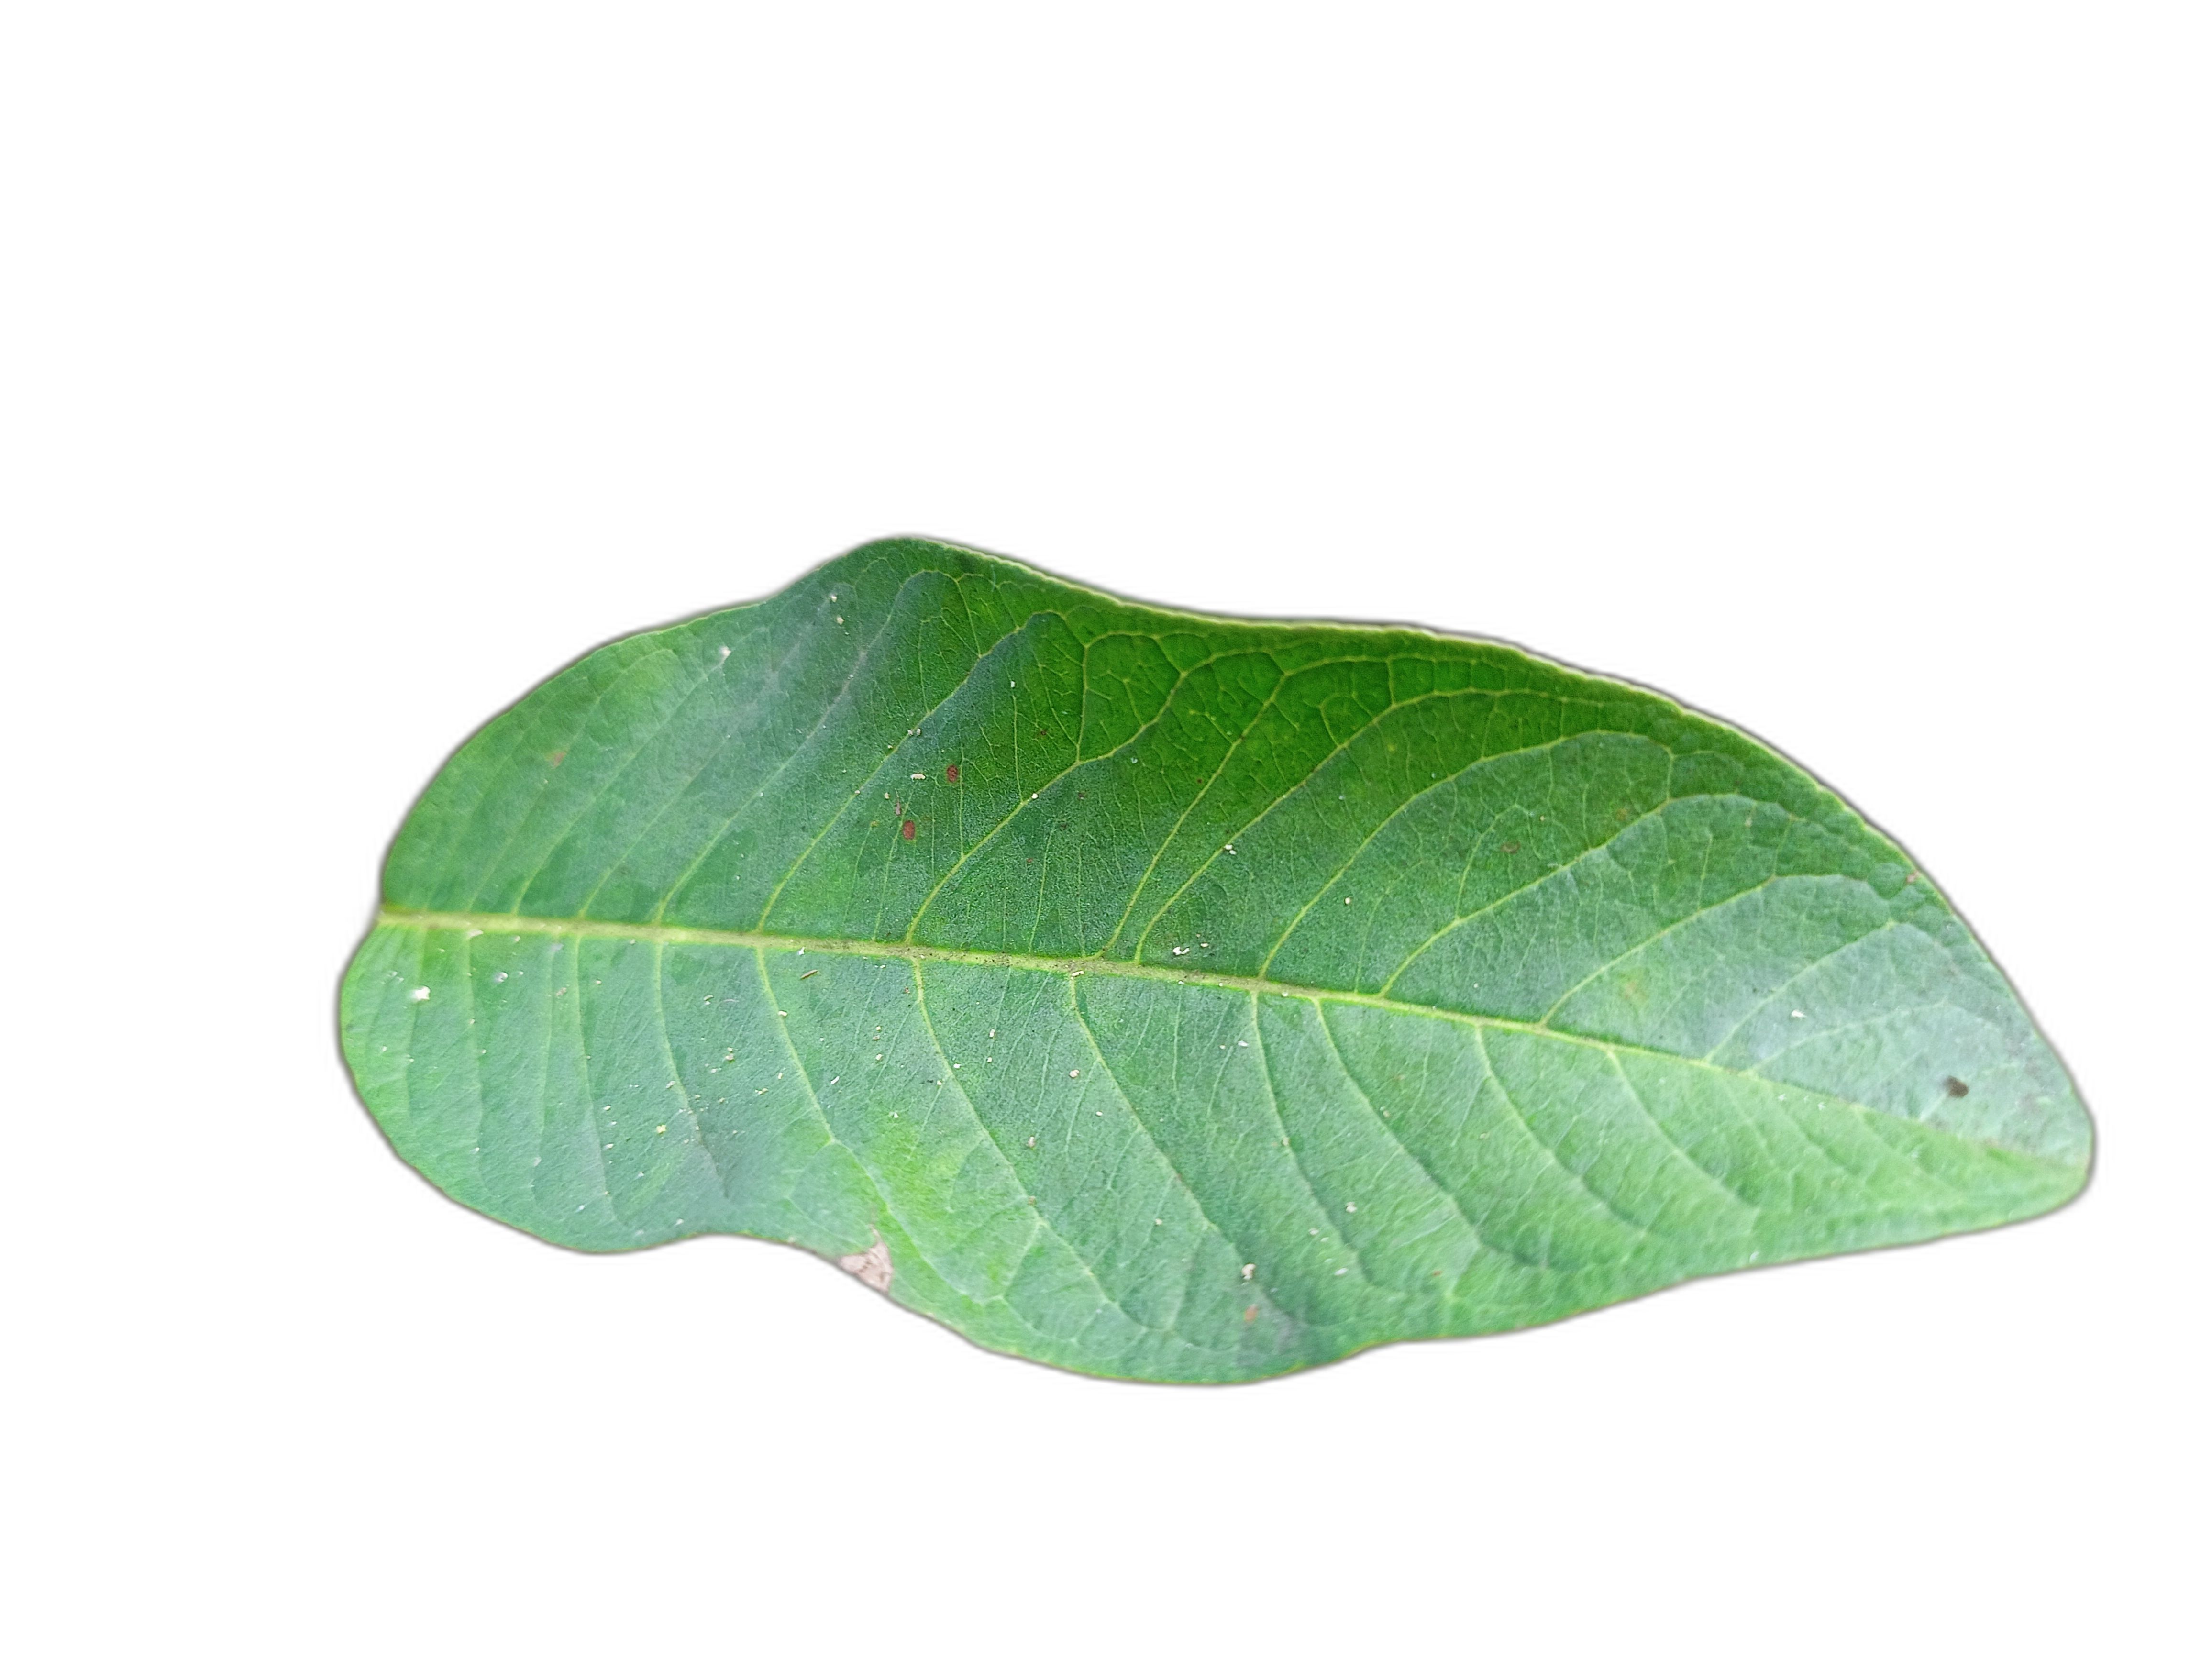
Plant part: leaf
Disease: Healthy